Sacred kingfisher

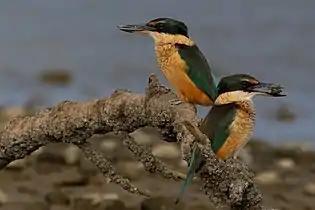
Kingfishers feeding at Pauatahanui Inlet, New Zealand

Sacred kingfishers are found in Australia, New Zealand, Lord Howe Island, Norfolk Island, New Guinea, eastern Indonesia, much of northern and western Melanesia, and the Kermadec Islands. This species breeds throughout much of Australia (except the dry interior), New Zealand, New Caledonia and locally, New Guinea. Populations in the southern two-thirds of Australia migrate northwards at the end of the breeding season to New Guinea, east to the eastern Solomon Islands and west to Indonesia becoming uncommon to very sparse westwards to Sumatra. Birds move south again to Australia in August and September. It has also occurred as a vagrant on Christmas Island (in the Indian Ocean), Malaysia, the Marshall Islands, the Federated States of Micronesia, and Nauru. A pair were spotted in Pampanga, Philippines in April / May 2016.